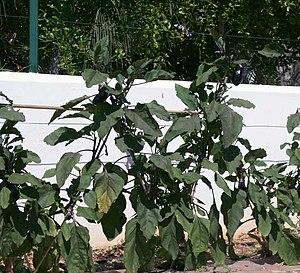
Aubergine conduite 2 branches et 5 étages
L’aubergine est une espèce de plantes dicotylédones de la famille des Solanaceae, originaire d'Asie.